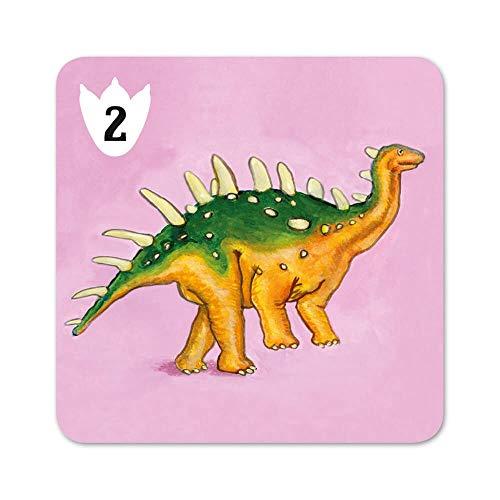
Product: DJECO Batasaurus
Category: Toys & Games | Games & Accessories | Card Games
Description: High quality cards featuring fun dyno-themed artwork.
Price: $8.52
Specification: ProductDimensions:7.1x3.8x1.2inches|ItemWeight:6.4ounces|ShippingWeight:6.4ounces(Viewshippingratesandpolicies)|ASIN:B01DF4TETA|Itemmodelnumber:35136A|Manufacturerrecommendedage:5yearsandup